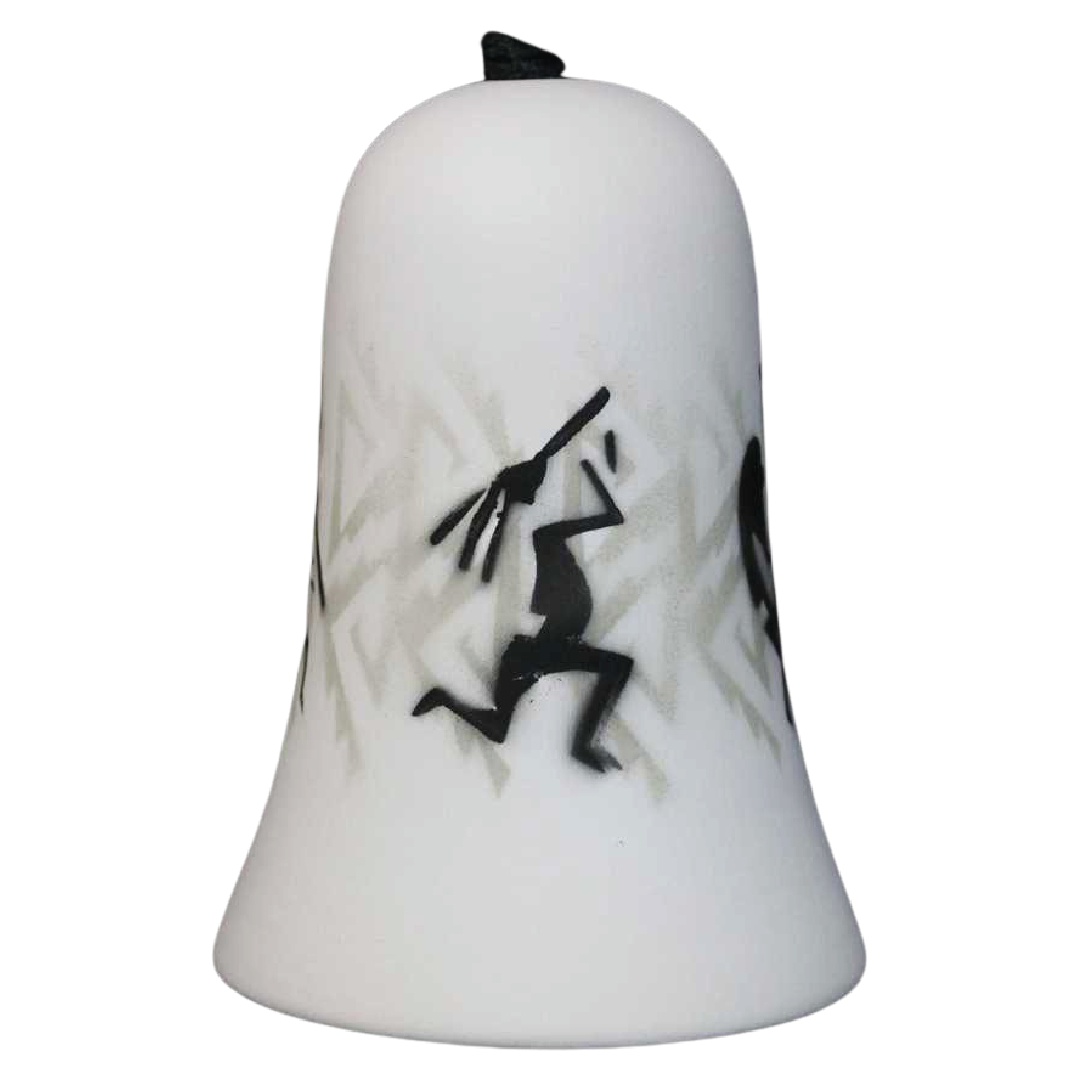
31004 Kokopelli Parade  3 x 4 1/2 Bell
UNIQUE HAND PAINTED ART Each of our beautiful pieces is hand painted. PERFECT FOR YOUR COLLECTION This beautiful Native American piece will be a wonderful addition or start to your Native American Art and Pottery collection. JUST THE RIGHT SIZE This incredible handmade piece measures 3 x 3 x 4.5 inches (LxWxH) AUTHENTIC ARTIST - The Native American Indian artists, who sign each piece, combine their natural artistic talents with the inspiration of their culture and breathtaking beauty of their homeland. CEDAR MESA POTTERY - We specialize in unique, carefully hand crafted and Indian Hand Painted pottery that embodies our rich American heritage. This pottery comes from the high plateau country of the Southwest at the foot of Blue Mountain. The hunchbacked flute player is a deity rooted deep in Anasazi traditions. His mythology is still present in the traditions of many pueblo peoples. To the Hopi, he is Kokopelli. He is influential in fertility and abundance, whether it be the hunt, the fields or human reproduction. This figure is representative of the symbols used by the Anasazi (The Ancient Ones).
Brand: CMPottery
Category: Arts & Entertainment > Hobbies & Creative Arts > Arts & Crafts > Art & Crafting Materials > Pottery & Sculpting Materials > Pottery Slips